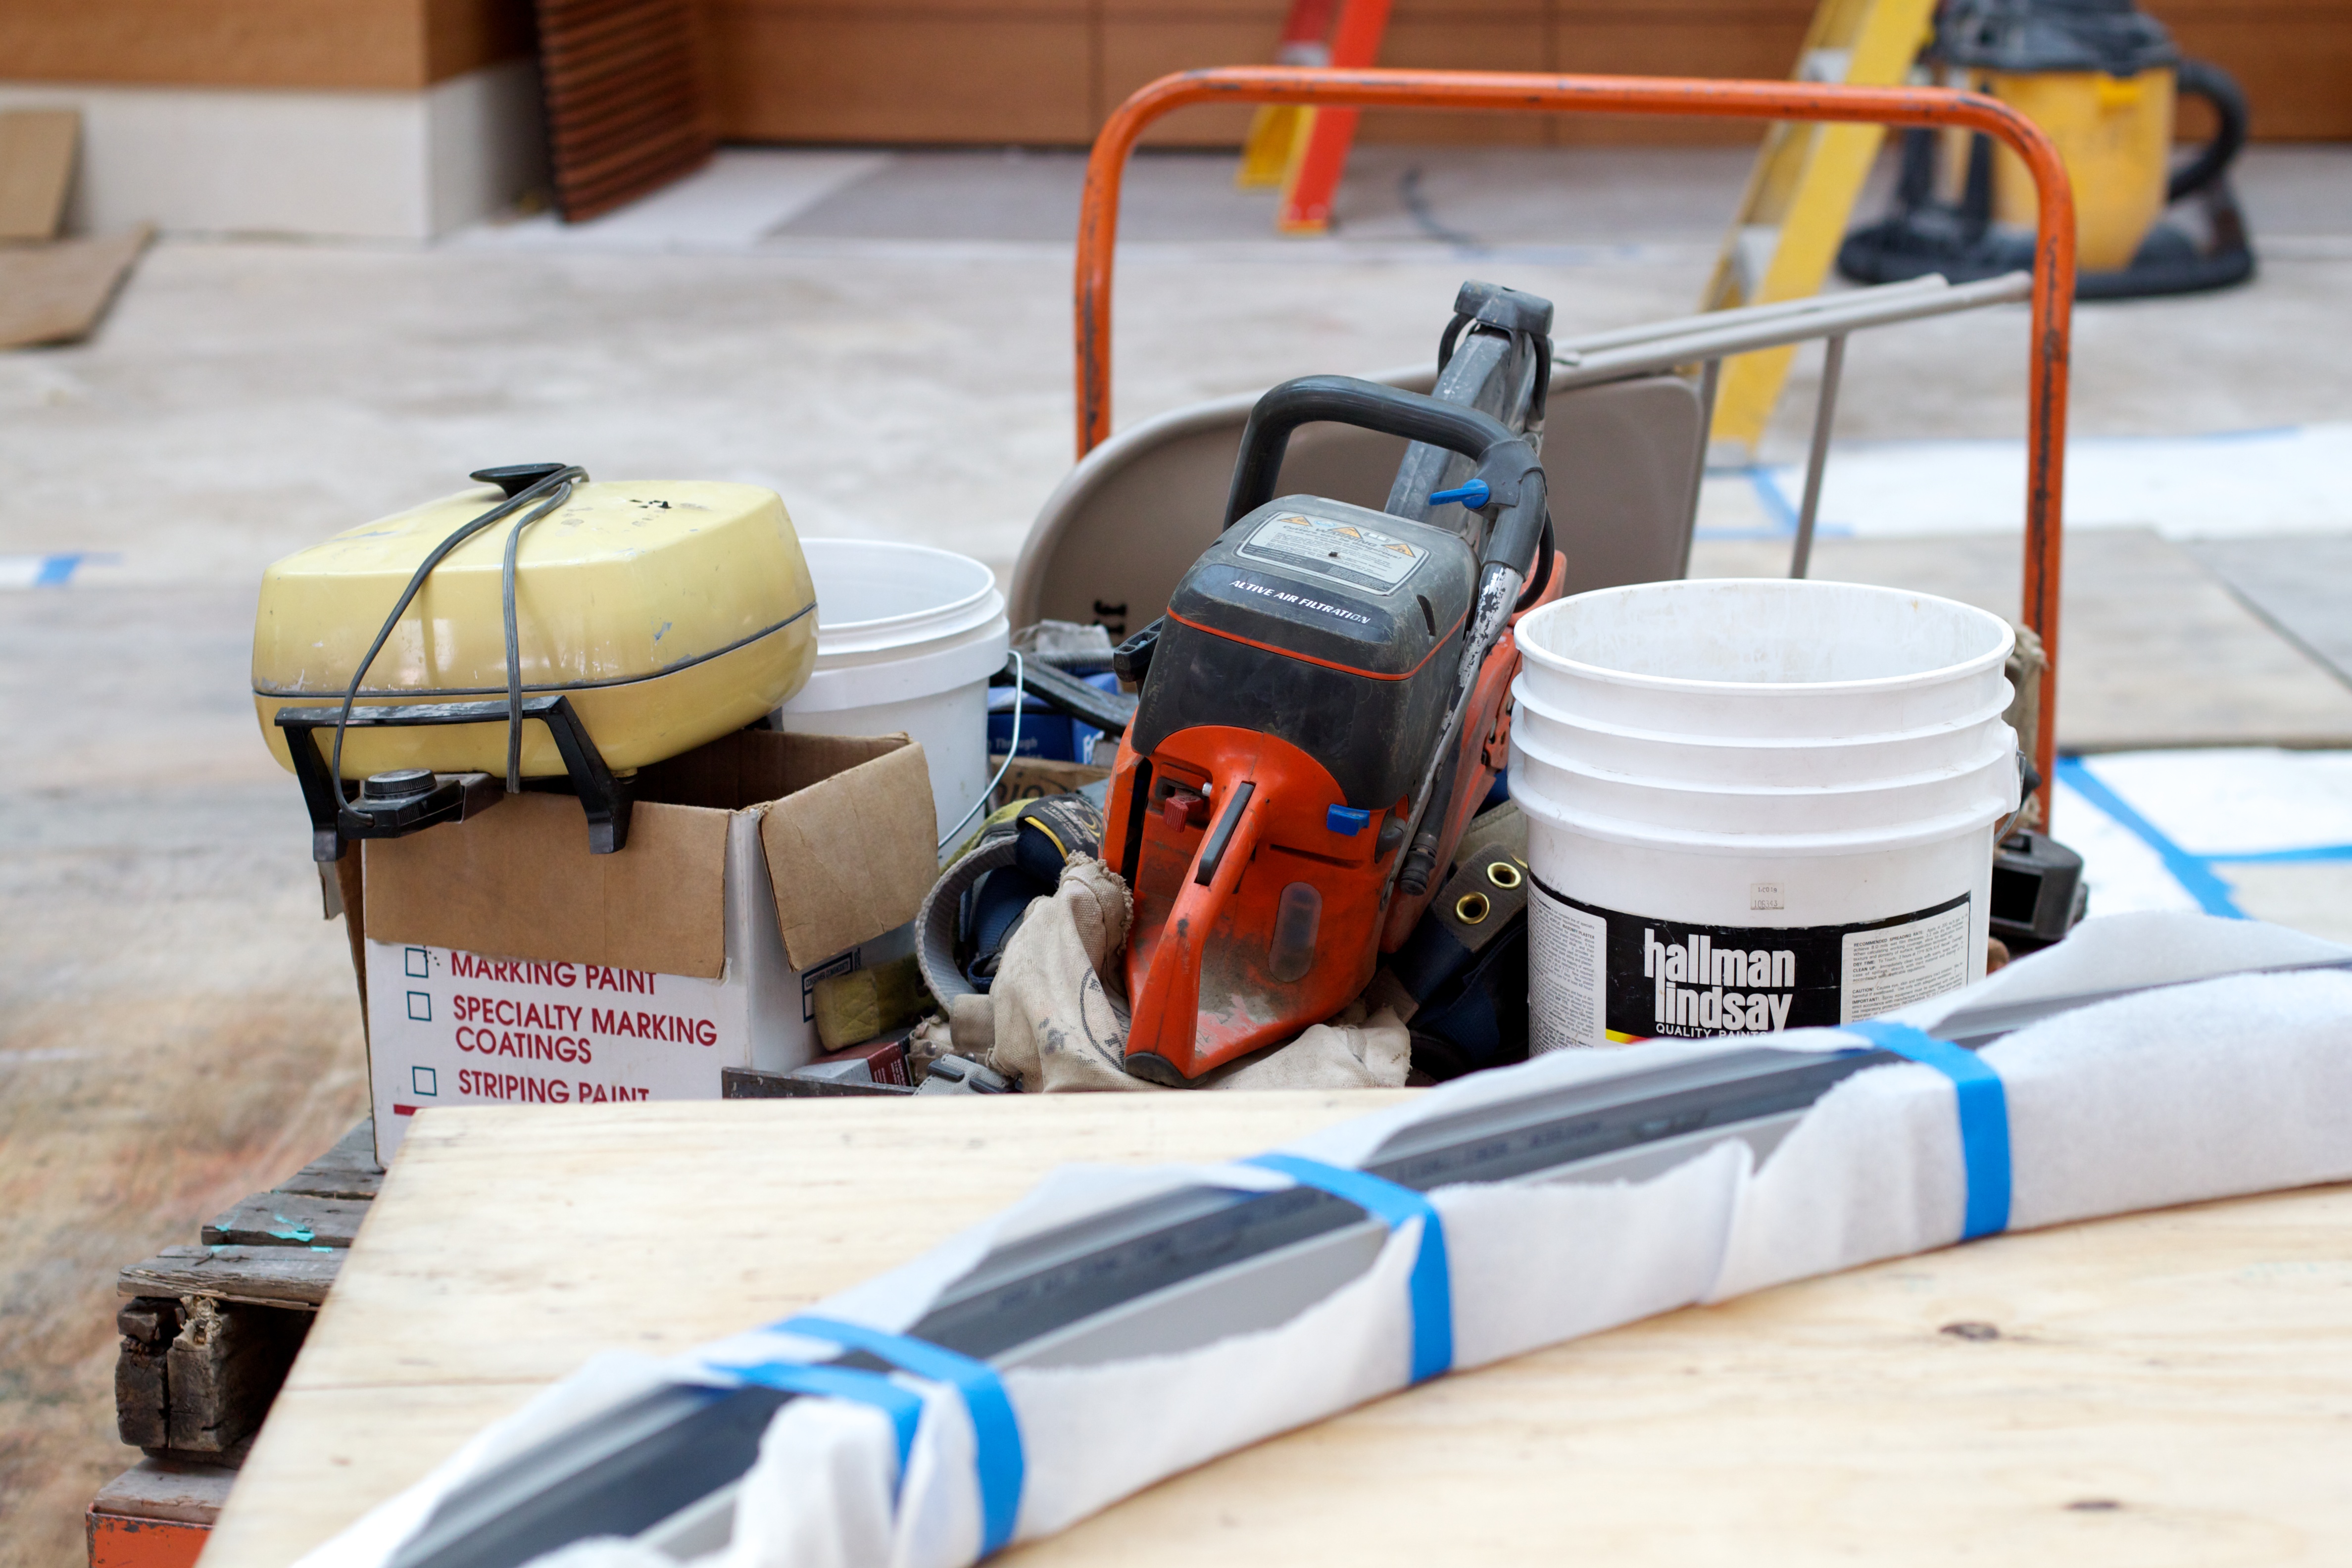
machine, drum, nmc, madison, nmc2011, skin head percussion instrument